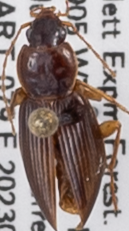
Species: Synuchus impunctatus
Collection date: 2023-06-28
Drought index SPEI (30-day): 1.478
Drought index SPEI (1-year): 1.012
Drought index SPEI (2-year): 0.51